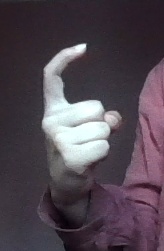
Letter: ra